Lesozavodsk

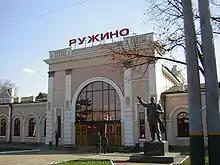
Ruzhino railway station

Ruzhino railway station of the Trans-Siberian Railway is located in Lesozavodsk. The M60 Highway between Khabarovsk and Vladivostok passes about east of the town.